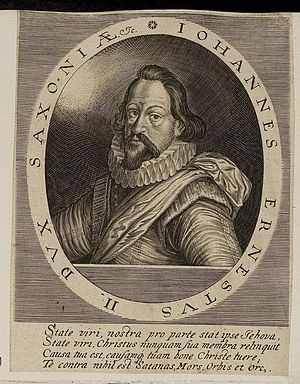
Christine Elisabeth af Slesvig-Holsten-Sønderborg / Biografi
Hertug Johan Ernst 2. af Sachsen-Weimar.
Christine Elisabeth af Slesvig-Holsten-Sønderborg var en dansk-tysk prinsesse, der var hertuginde af Sachsen-Weimar fra 1662 til 1679. Hun var datter af hertug Hans Christian af Slesvig-Holsten-Sønderborg og var gift med hertug Johan Ernst 2. af Sachsen-Weimar.